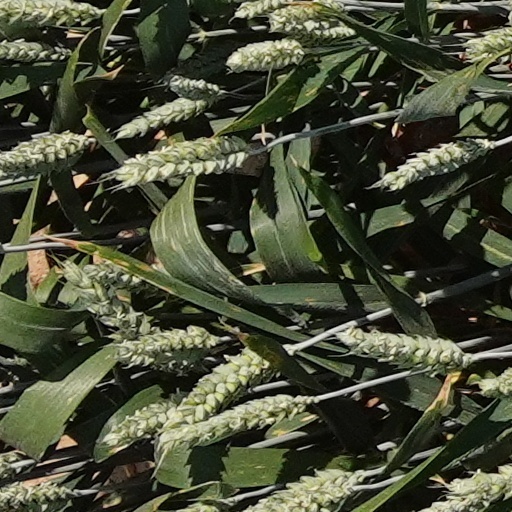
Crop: wheat